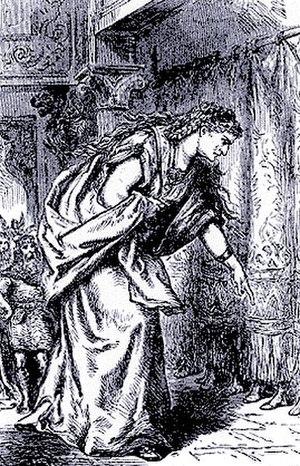
Skadi, dans la mythologie nordique est une géante et déesse associée à la montagne, la chasse à l'arc, l'hiver ainsi que le ski. Elle est la fille du géant Thjazi et femme du dieu Vane Njörd.